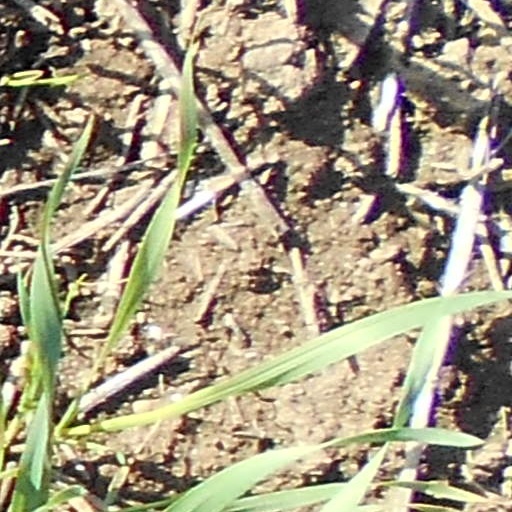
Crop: wheat